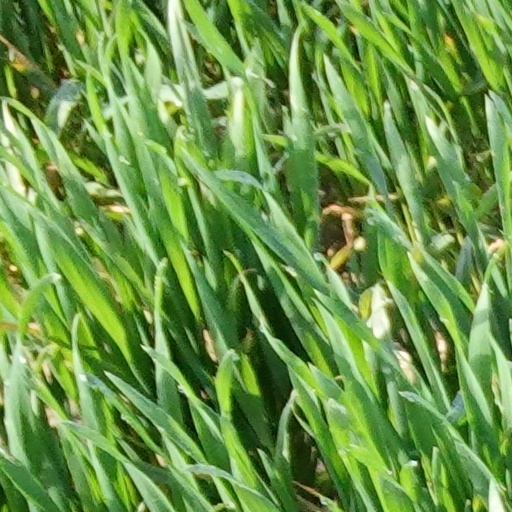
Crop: wheat